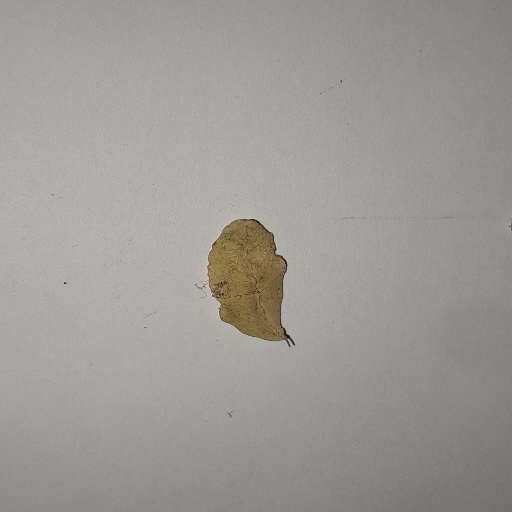
Species: Sojina
Leaf condition: Yellow Leaf